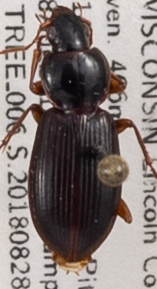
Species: Synuchus impunctatus
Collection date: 2018-08-28
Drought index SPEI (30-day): -0.54
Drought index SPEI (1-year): -0.39
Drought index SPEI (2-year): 1.13